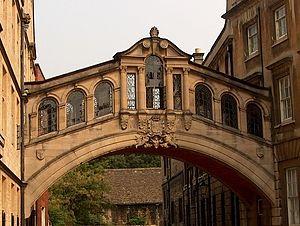
Hertford College est l'un des établissements constitutifs de l'université d'Oxford. Il se situe dans Catte Street, face à l'entrée principale de la Bodleian Library. Ses deux bâtiments sont reliés par le Hertford Bridge, plus connu sous le sobriquet de pont des Soupirs, qui fut dessiné par l'architecte Thomas Graham Jackson.